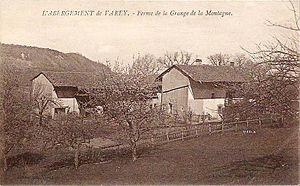
La ferme de La Montagne, Abergement-de-Varey
Les maquis de l'Ain et du Haut-Jura sont des groupes de résistants français et étrangers qui ont opéré et trouvé refuge dans les montagnes et forêts du Bugey et du Haut-Jura durant la Seconde Guerre mondiale.